No. 1 Squadron RAAF

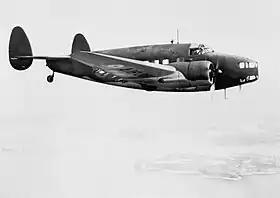
Lockheed Hudson of No. 1 Squadron, c. 1940

RAAF squadrons began adopting specialised roles in the early 1930s, No. 1 Squadron becoming No. 1 Single-Engined Bomber Squadron. By November 1935 it was made up of two flights of newly delivered Hawker Demon fighter-bombers, and one of Wapitis. In December 1935 it was augmented by No. 1 FTS's Fighter Squadron and its six Bristol Bulldogs, which were redesignated fighter-bombers. Nos. 21 and 22 (Cadre) Squadrons were formed on 20 April 1936 at Laverton and Richmond, respectively, absorbing the CAF personnel of Nos. 1 and 3 Squadrons, which became PAF units. The same day, No. 1 Squadron was renamed No. 1 (Fighter Bomber) Squadron. This reorganisation temporarily denuded No. 1 Squadron of most of its aircraft, leaving only A Flight, with four Bulldogs and a Wapiti, in operation. The Wapiti was transferred to No. 1 FTS in July, and by the end of the month the squadron's complement of aircraft stood at four Bulldogs and one Moth.